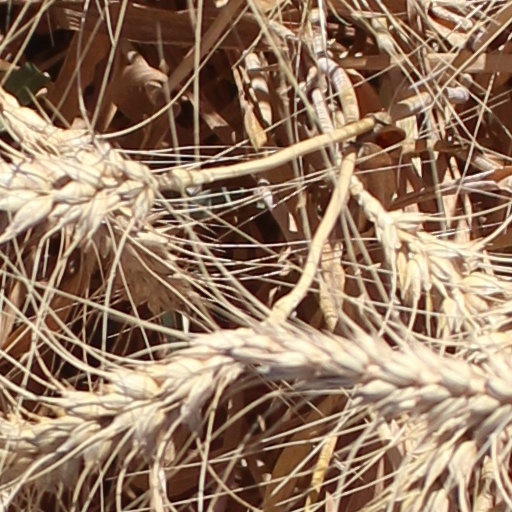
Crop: wheat